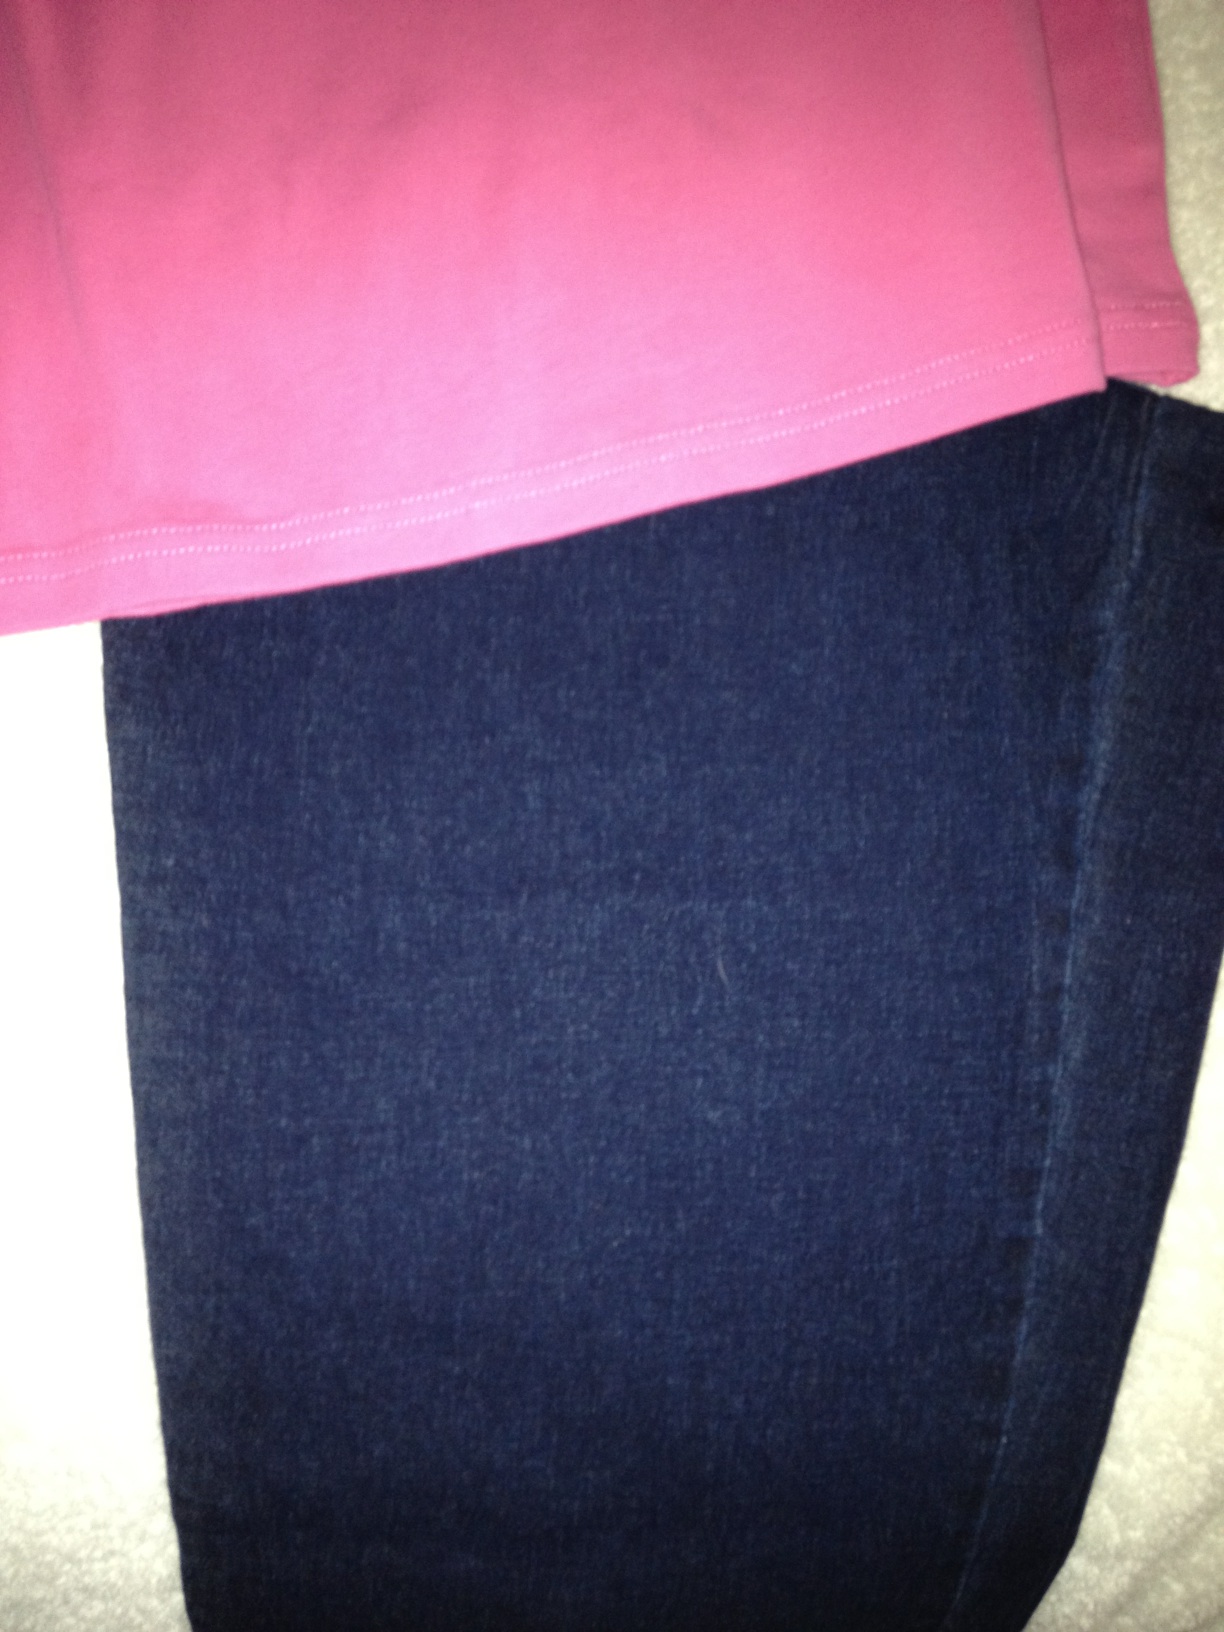Question: does this top and these pants look good together?
Answer: yes